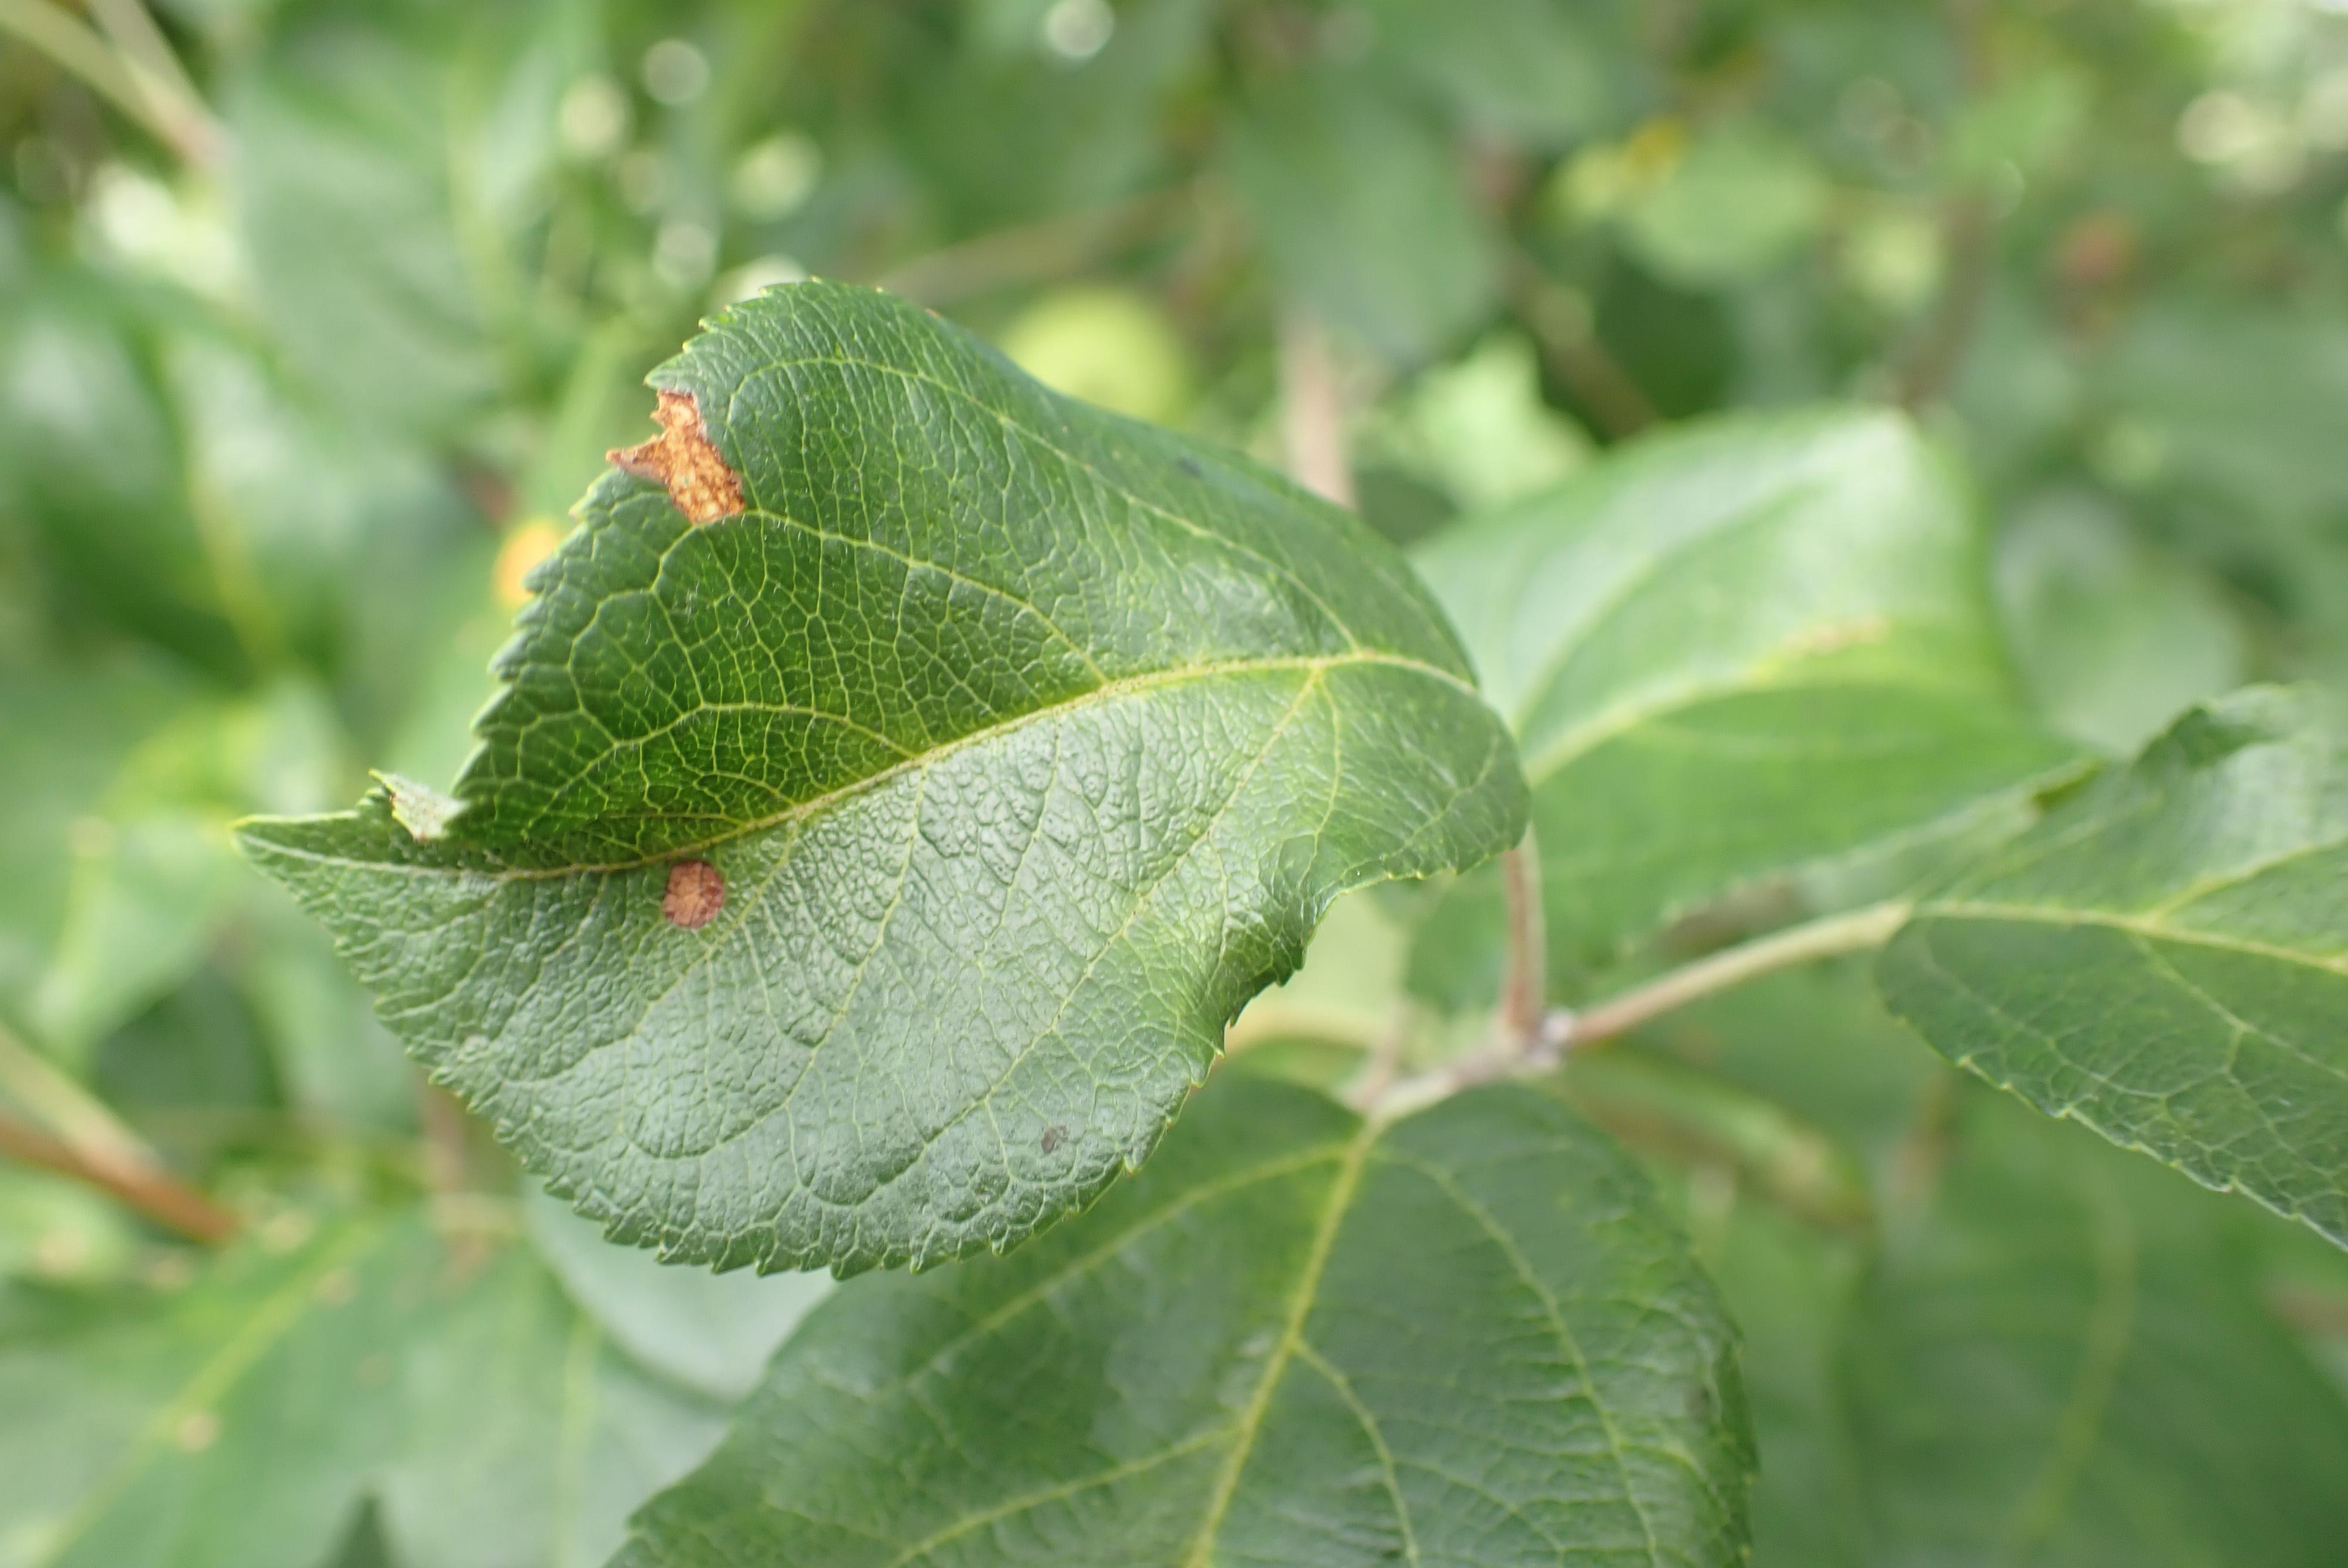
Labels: frog_eye_leaf_spot